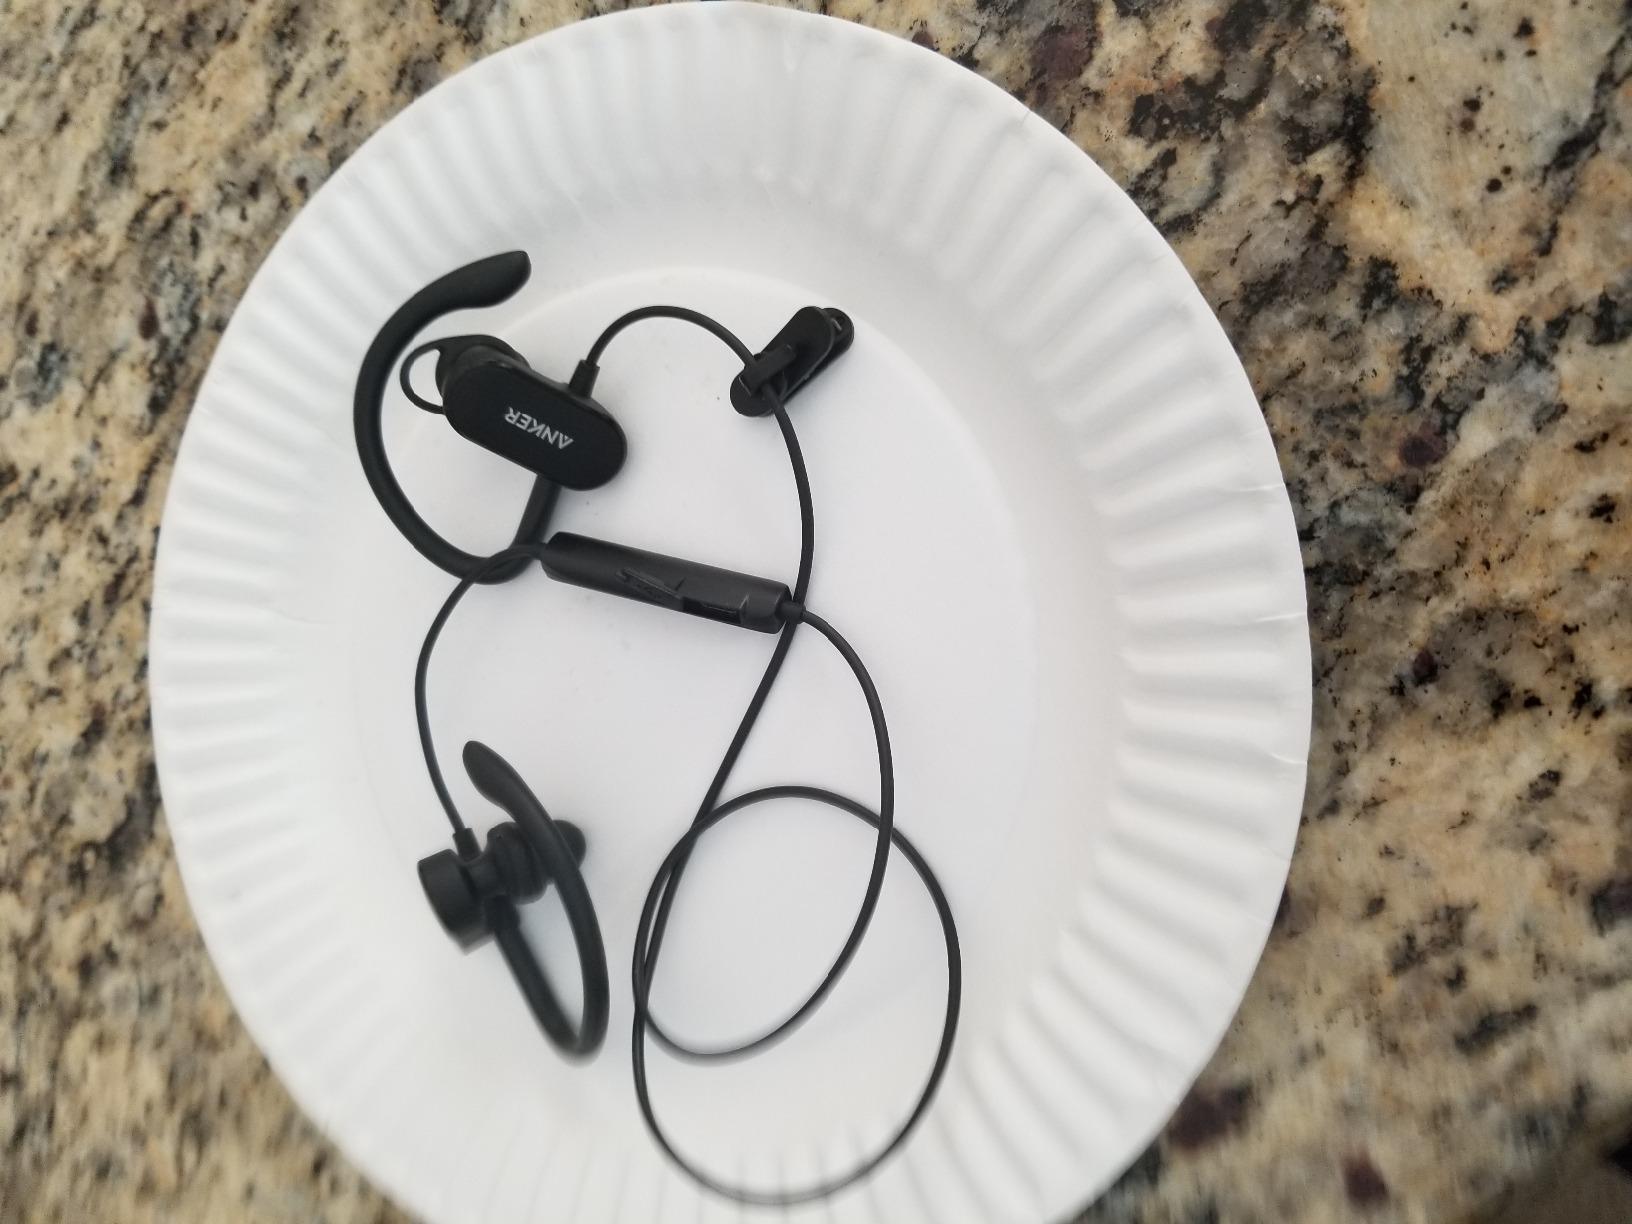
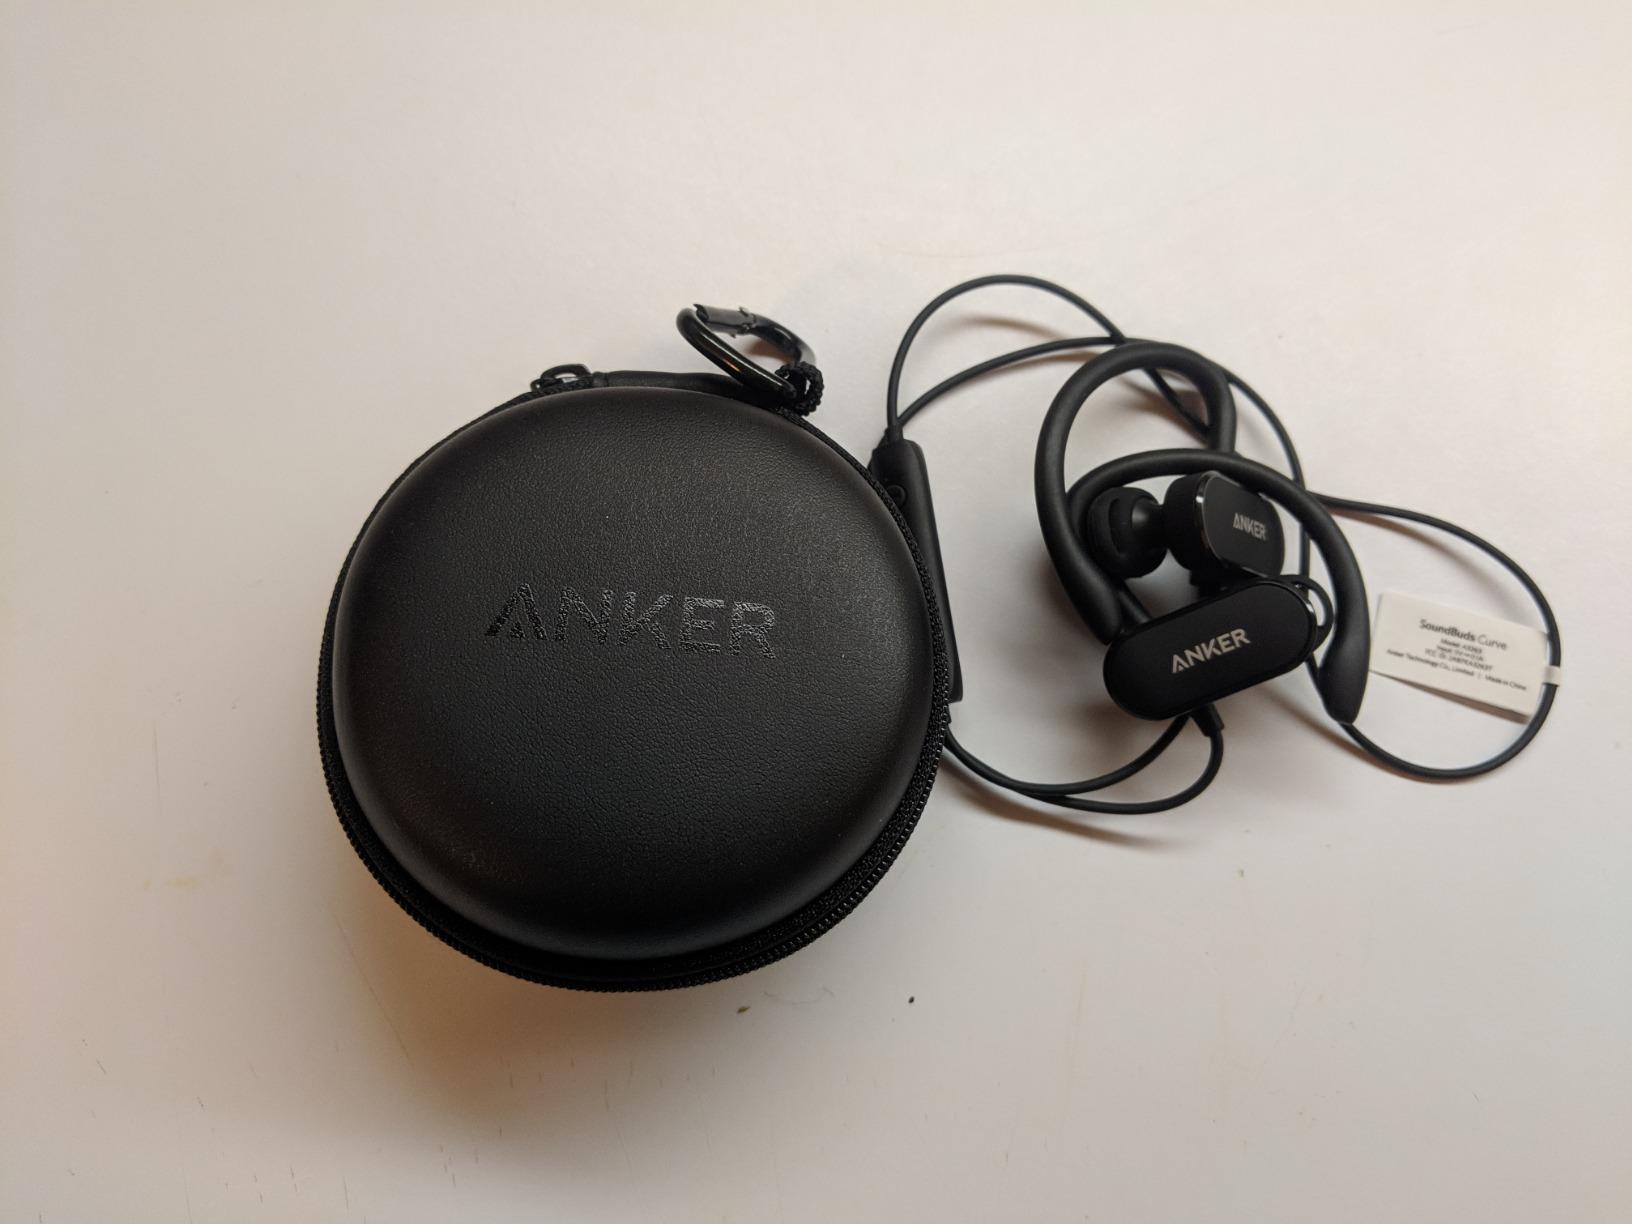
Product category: headphones
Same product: yes